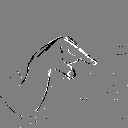
ASL letter: q